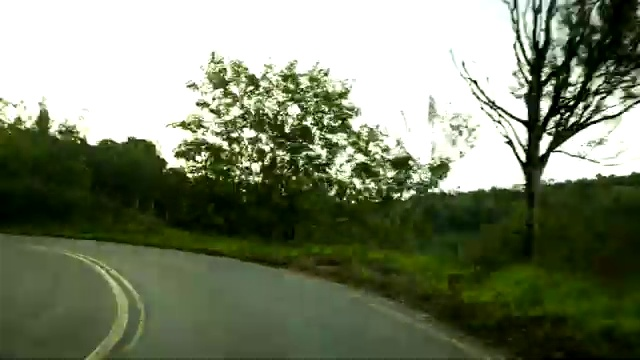
Fire: no
Smoke: no